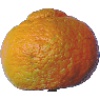
Label: Mandarine 1